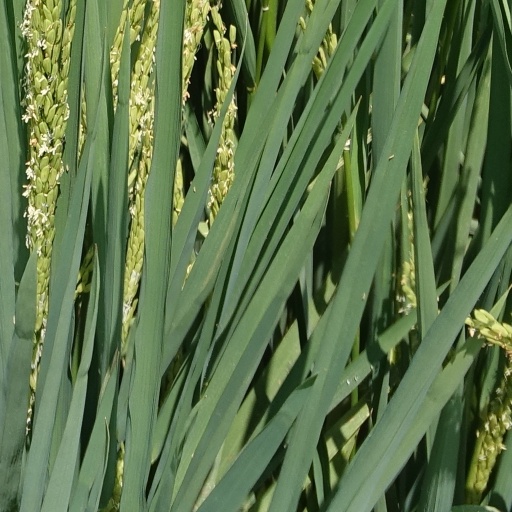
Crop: rice